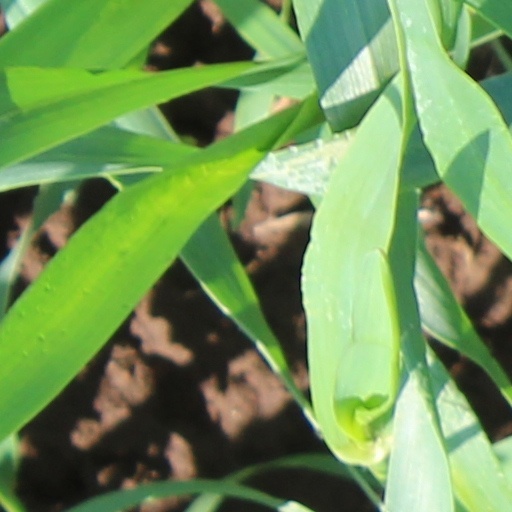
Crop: wheat